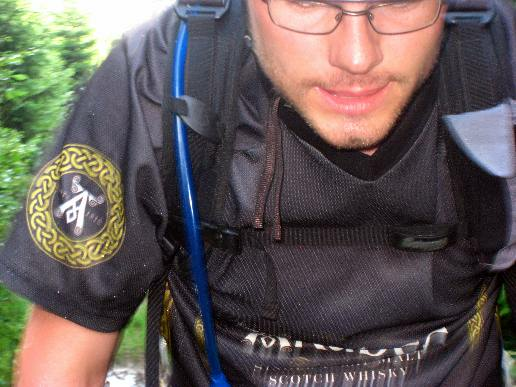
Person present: Yes